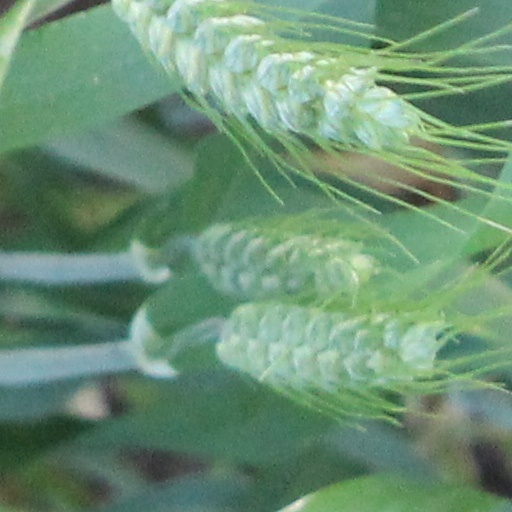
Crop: wheat